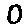
Label: 0